Florida Panthers

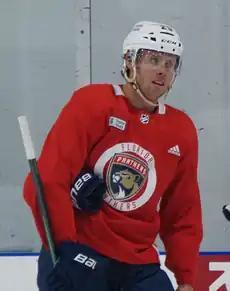
Carter Verhaeghe is second all-time in playoff points, and leads the franchise in playoff goals.

For the 2023–24 season, the Panthers were expected to regress in results, as it was believed their aggressive forechecking and stout defense would be figured out by rival teams. However, the Panthers once again enjoyed a successful season. They went 52–24–6 for 110 points, star center Sam Reinhart netted 57 goals (behind Auston Matthews for the league lead), and overtook the Boston Bruins in the last regular season game for the Atlantic Division crown, their third in franchise history. Barkov became the franchise's all-time points leader in a 5–2 win over the Detroit Red Wings on March 20. The Panthers defeated the Toronto Maple Leafs 5–2 at home, while the Bruins were ousted by the Ottawa Senators, 3–1, to win the division. In the first round of the 2024 playoffs, the Panthers played against their rivals, the Tampa Bay Lightning, and won the series in five games. In the next round, the Panthers played the Boston Bruins again, this time winning the series in six games. In the conference finals, they won the six-game series against the New York Rangers, advancing to the Stanley Cup Finals for the second straight year, where they defeated the Edmonton Oilers in seven games to win their first Stanley Cup in franchise history.